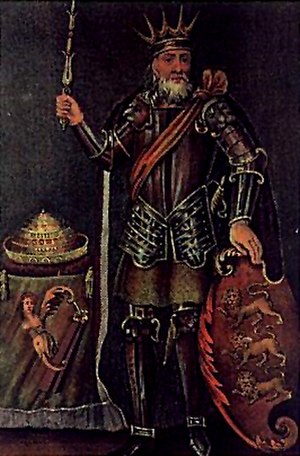
Brian Boru
Brian Boru var en irsk konge, som bekæmpede vikingers forsøg på at erobre Irland i det 11. århundrede. Han sejrede i Slaget ved Clontarf, men døde selv.